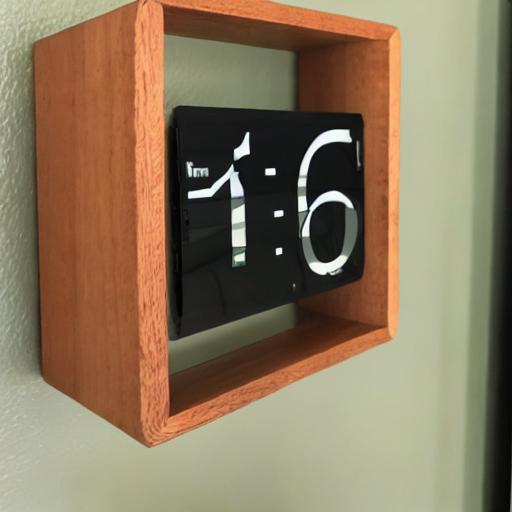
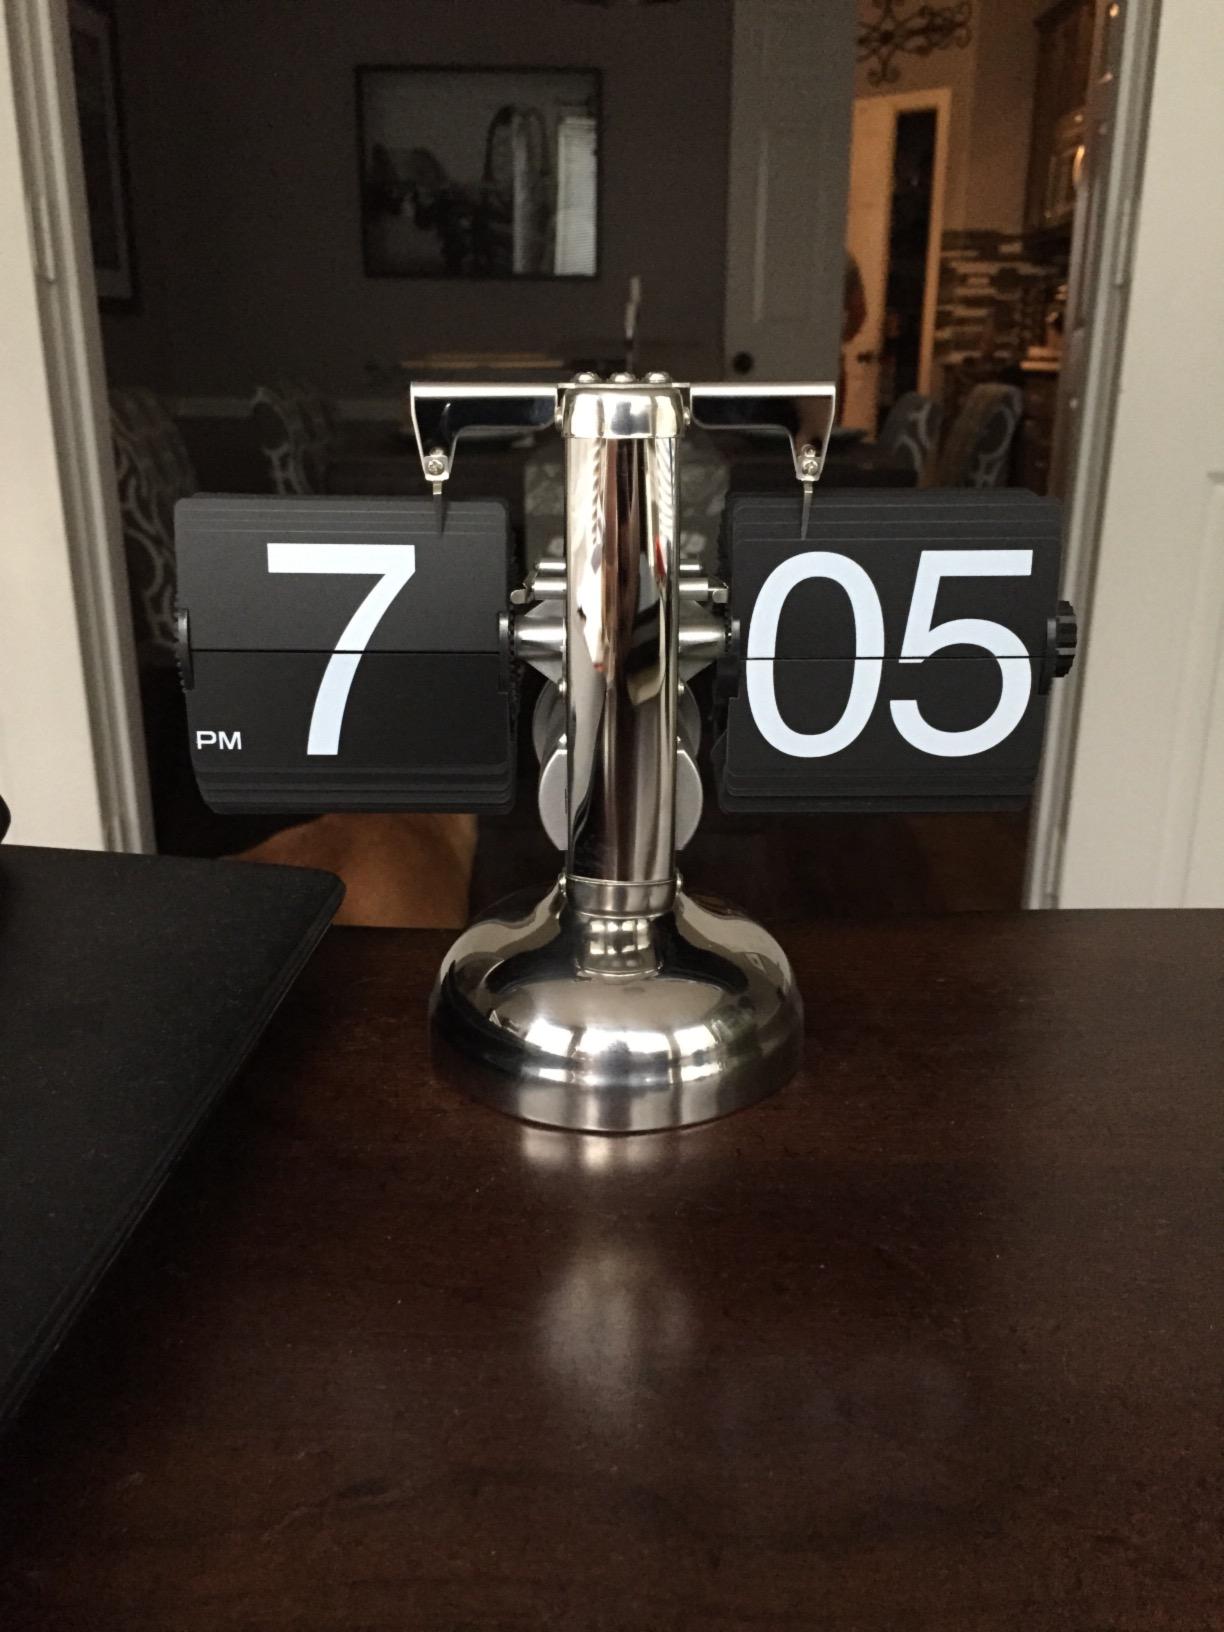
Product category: clock
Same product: no